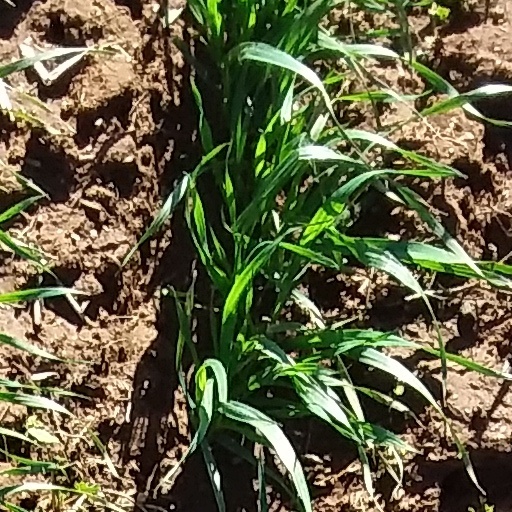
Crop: wheat